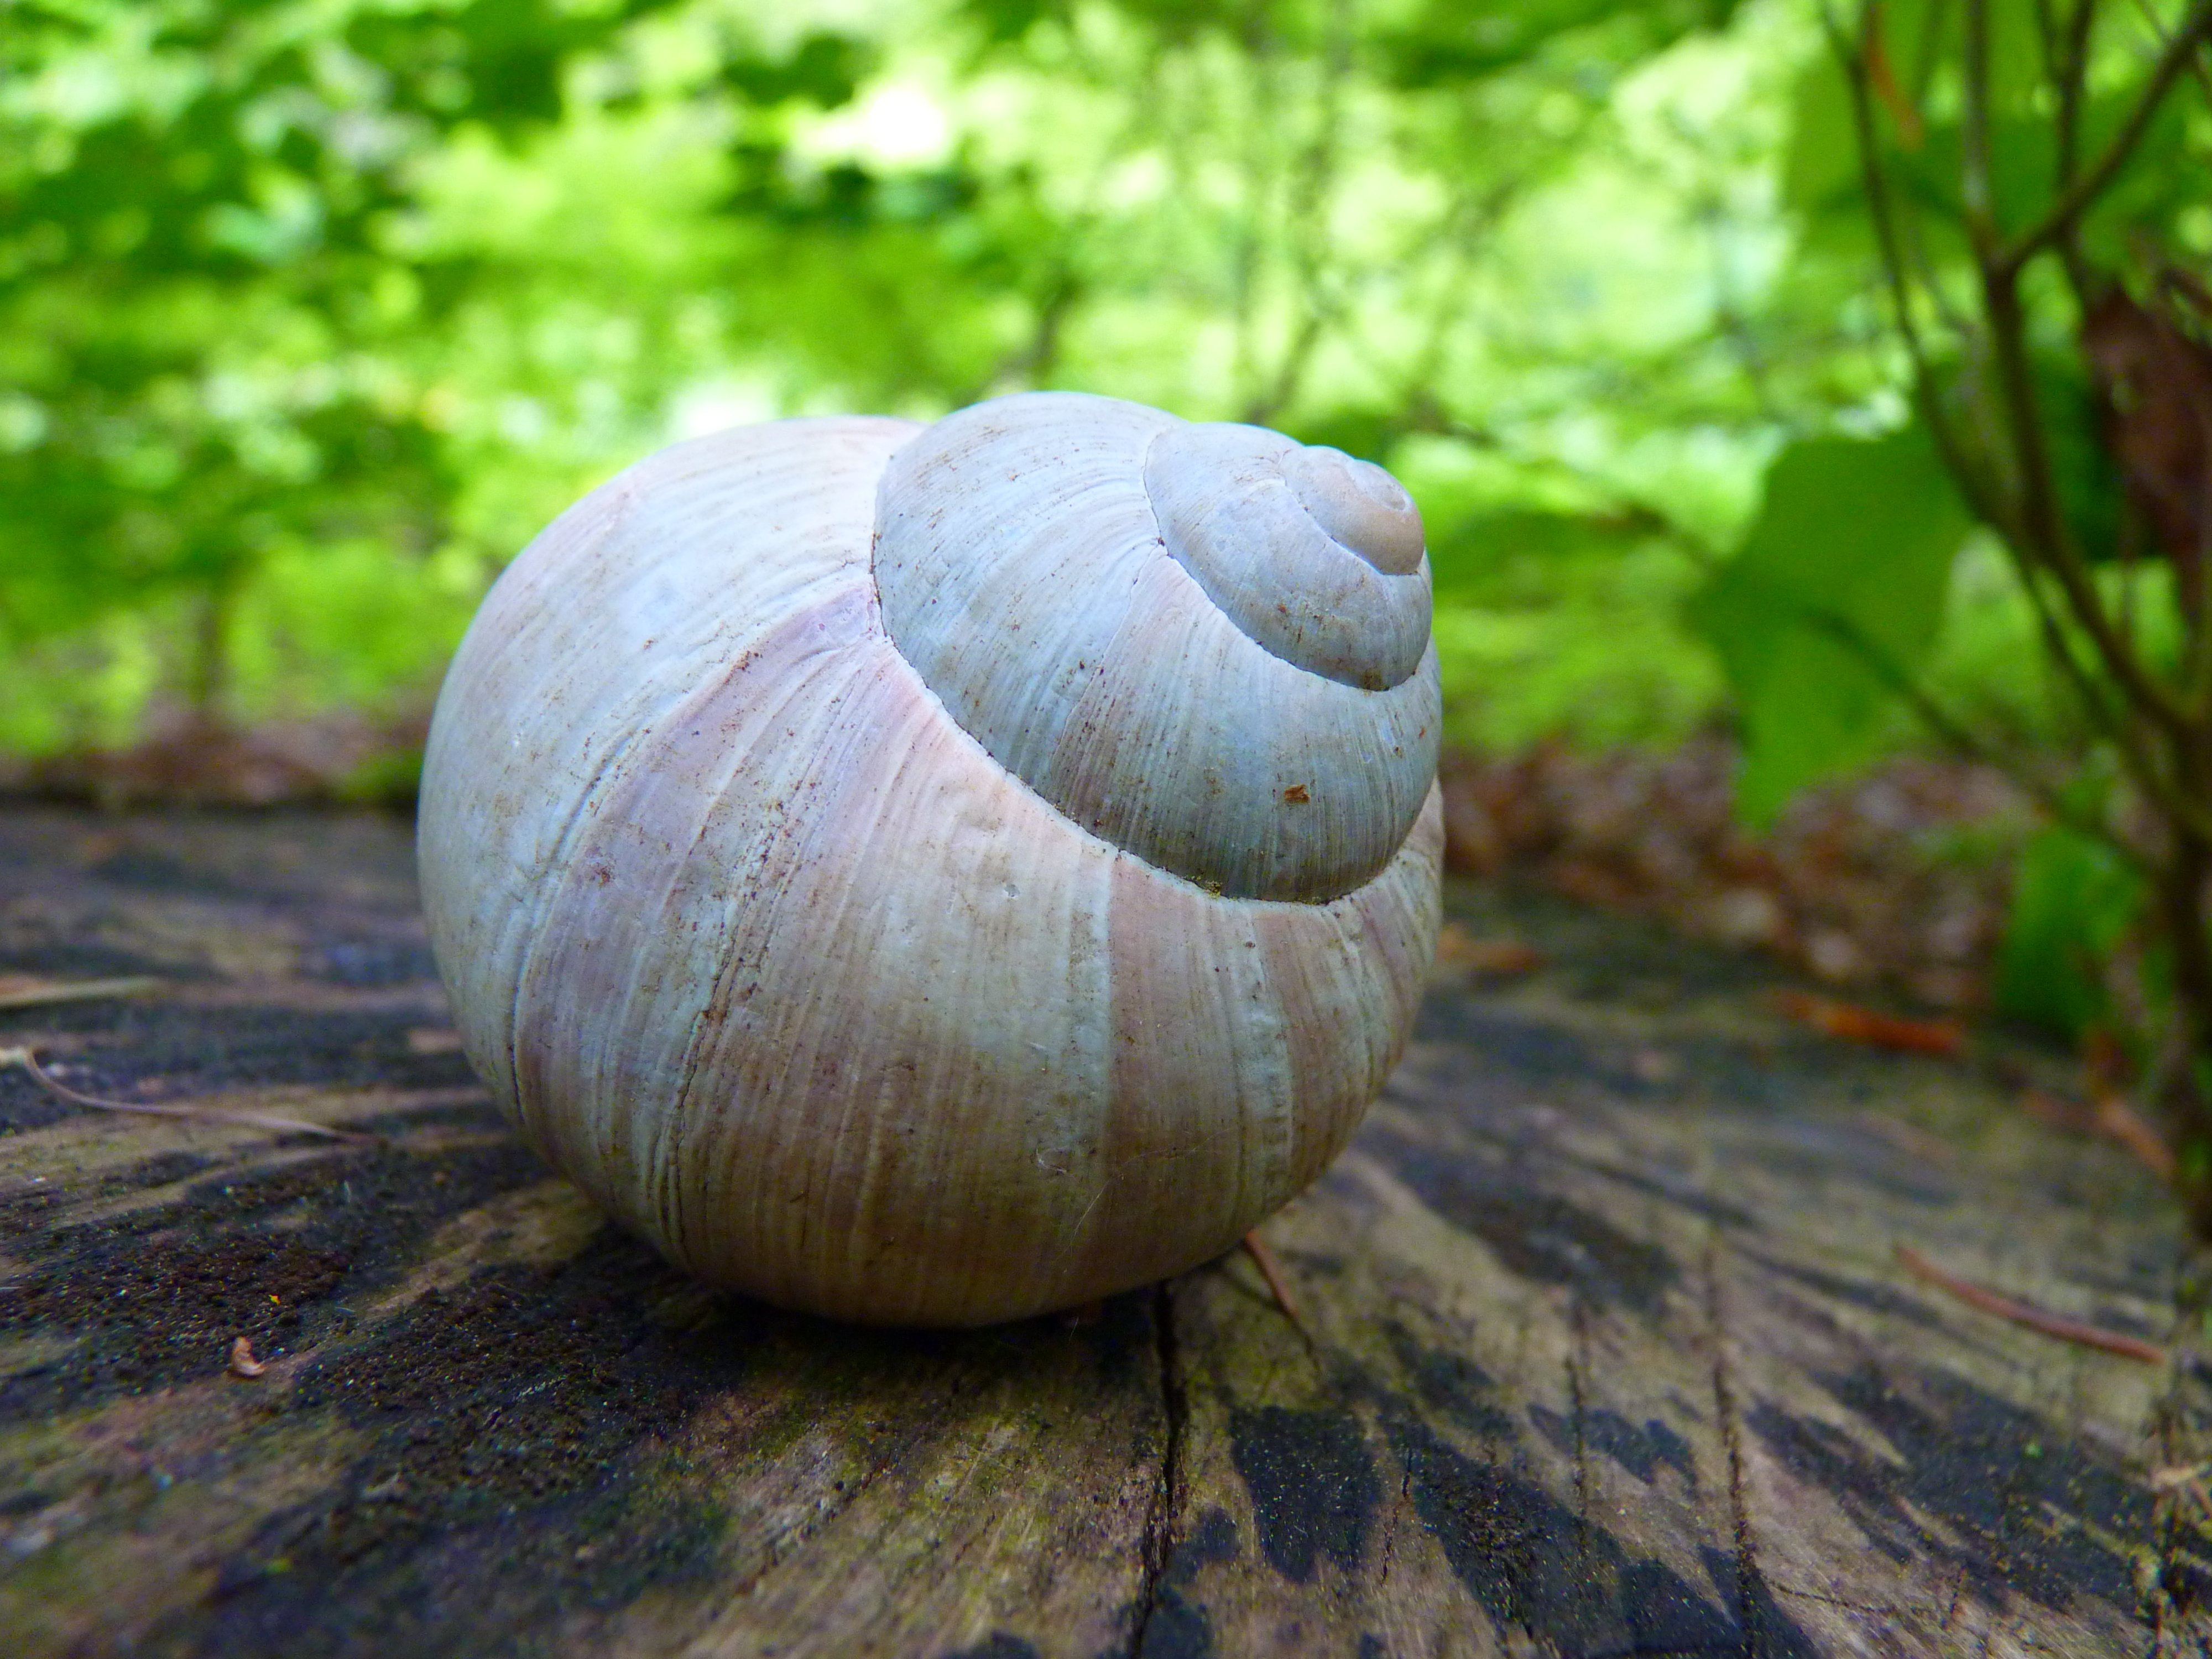
tree, nature, leaf, flower, animal, green, botany, fauna, shell, invertebrate, close up, snail, creature, woodland, macro photography, slowly